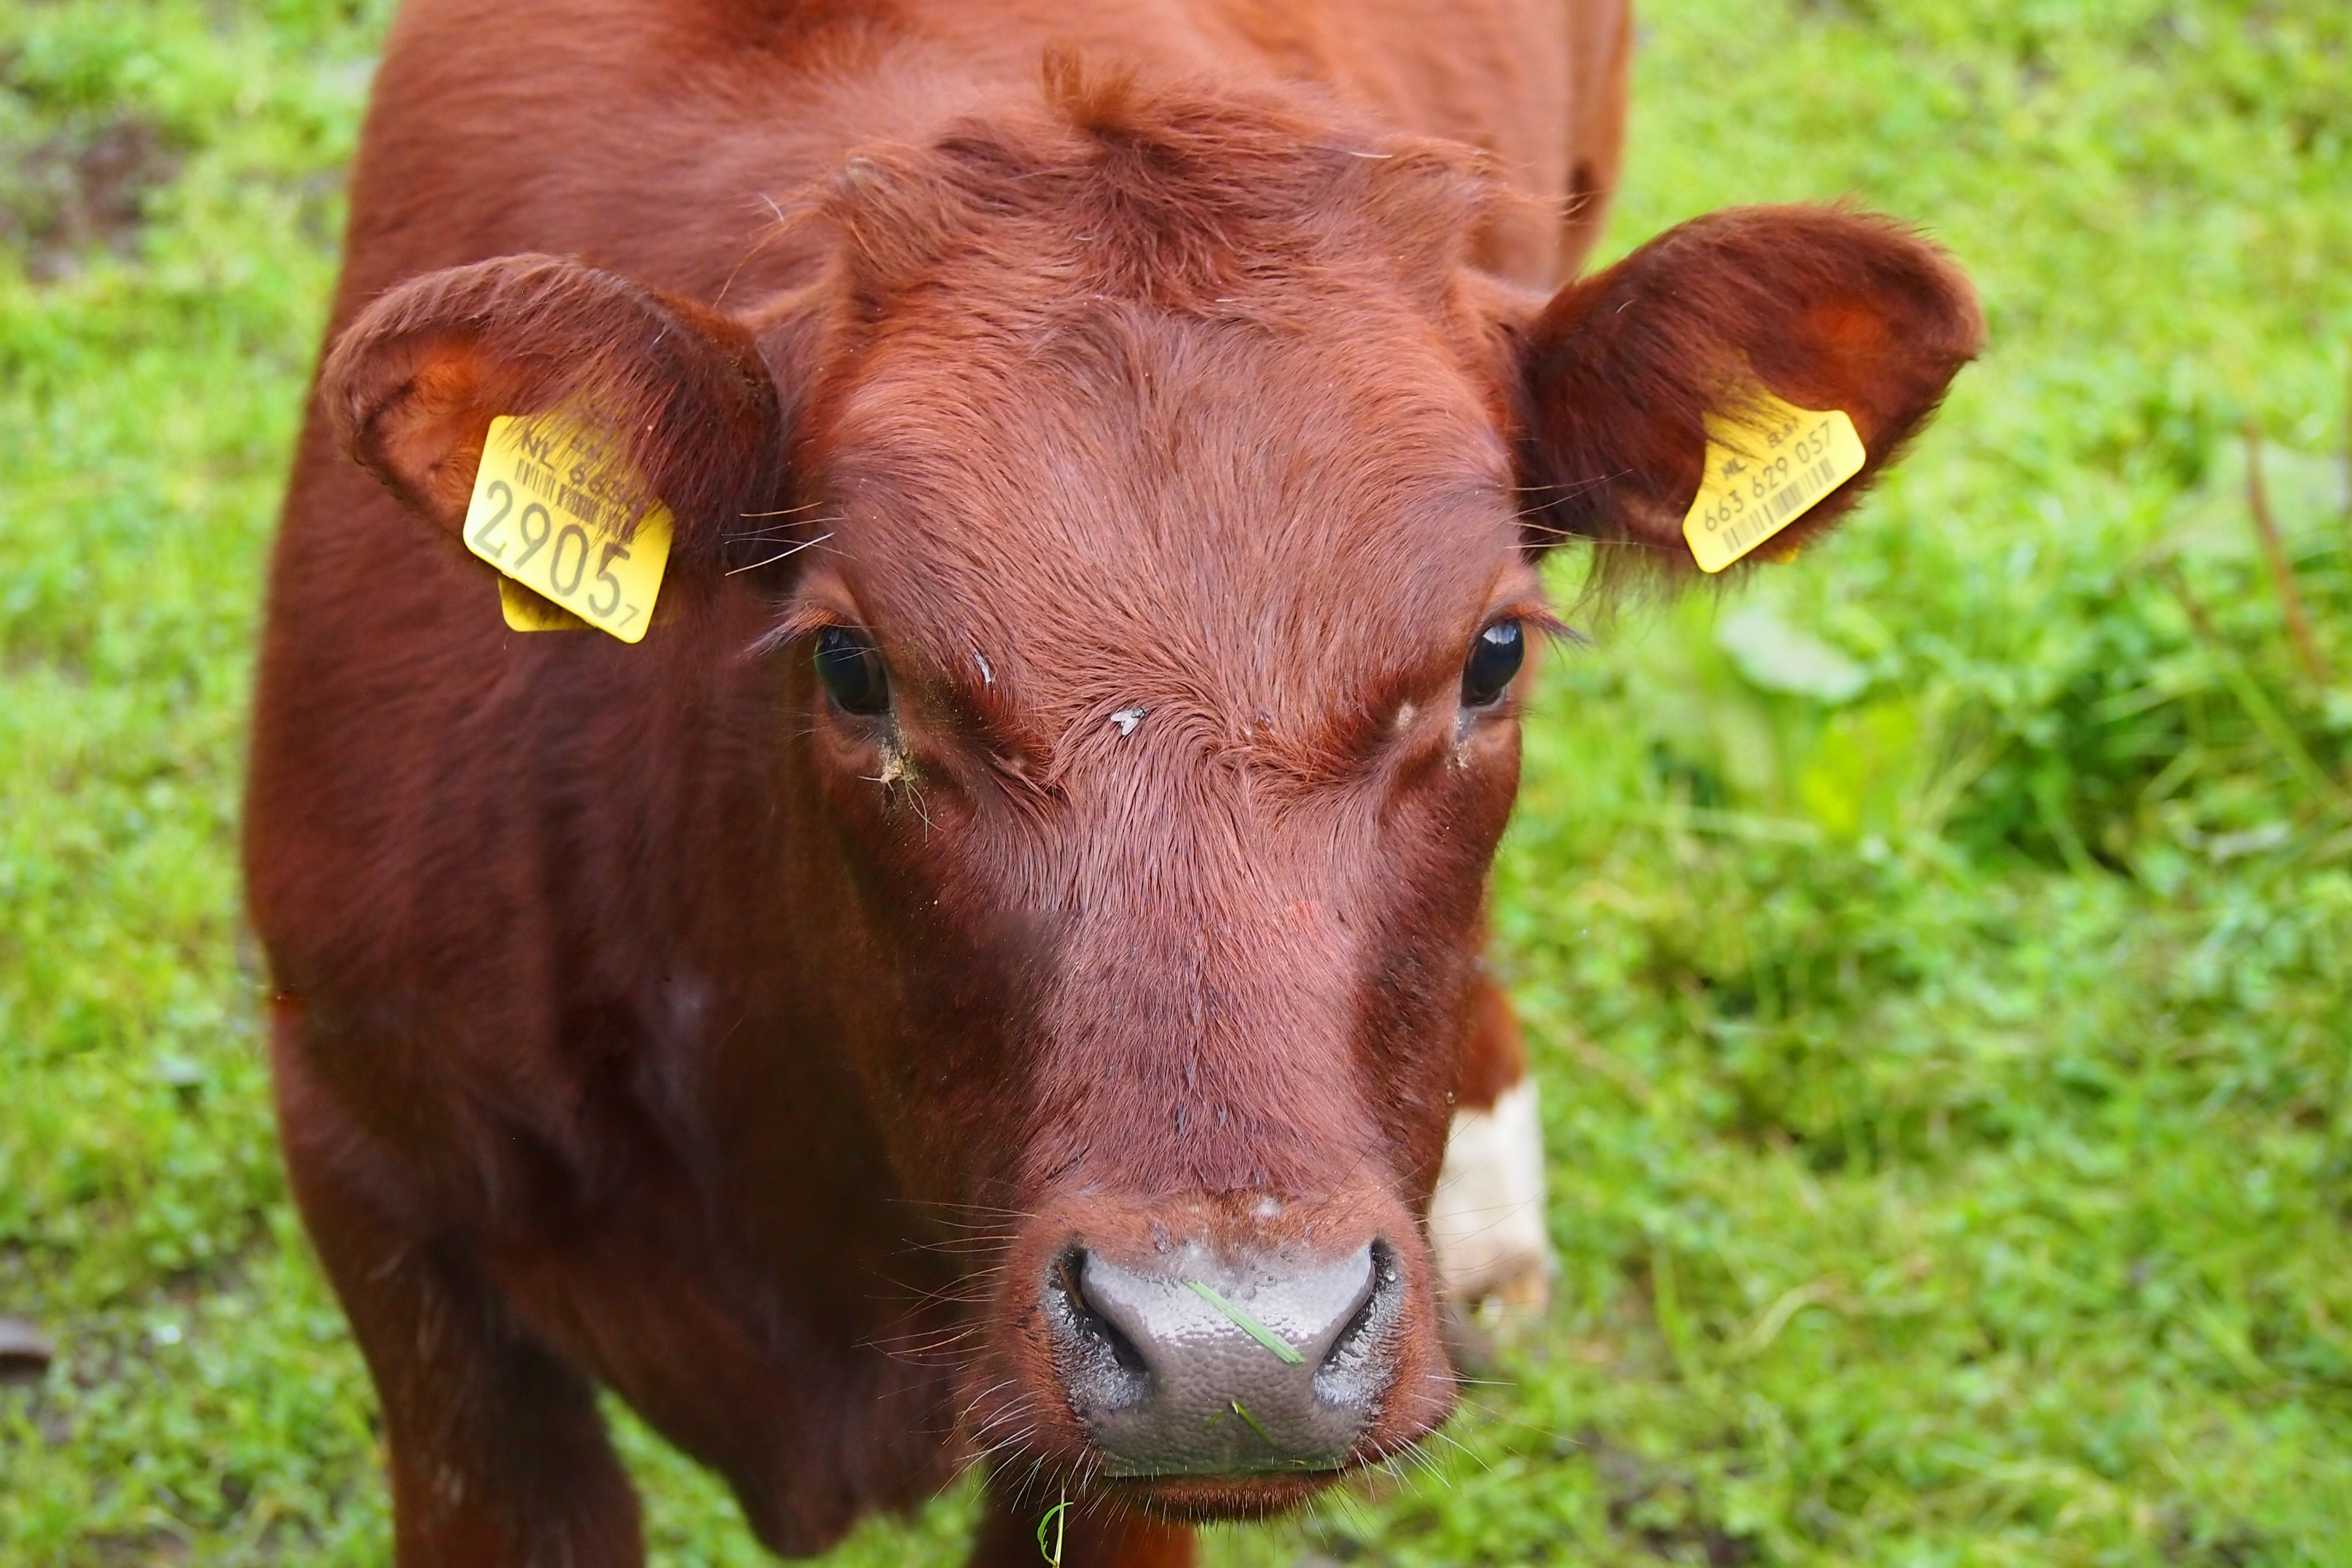
grass, farm, meadow, animal, wildlife, cow, pasture, grazing, mammal, beef, fauna, calf, close up, bull, vertebrate, habitat, dairy cow, cattle like mammal, cow goat family